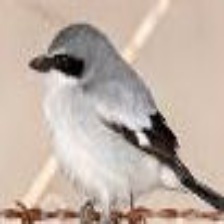
Species: LOGGERHEAD SHRIKE
Scientific name: LANIUS LUDOVICIANUS